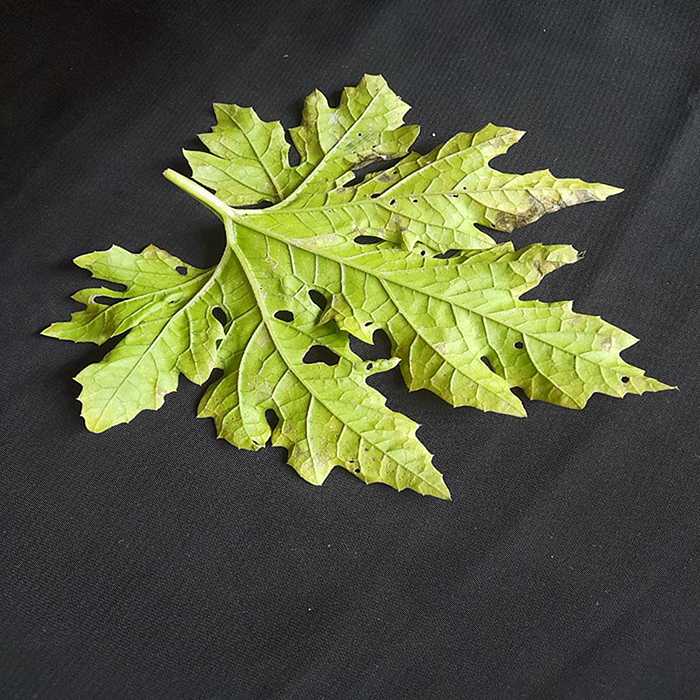
Plant: Bitter Gourd
Label: Downey mildew